Josh Brolin filmography

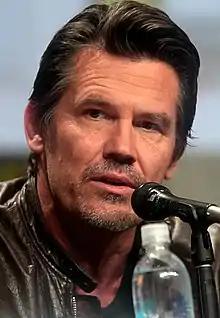
Brolin at the 2014 San Diego Comic-Con

Josh Brolin (born 1968) is an American actor. Brolin has appeared in films such as "The Goonies" (1985), "Mimic" (1997), "Hollow Man" (2000), "Coastlines" (2002), "Grindhouse" (2007), "No Country for Old Men" (2007), "American Gangster" (2007), "W." (2008), "Milk" (2008), "Jonah Hex" (2010), "True Grit" (2010), "Men in Black 3" (2012), "Oldboy" (2013), "Inherent Vice" (2014), "Sicario" (2015), "Hail, Caesar!" (2016), " Only the Brave" (2017), "" (2018), "Deadpool 2" (2018), "" (2019), "Dune" (2021) and "" (2024).